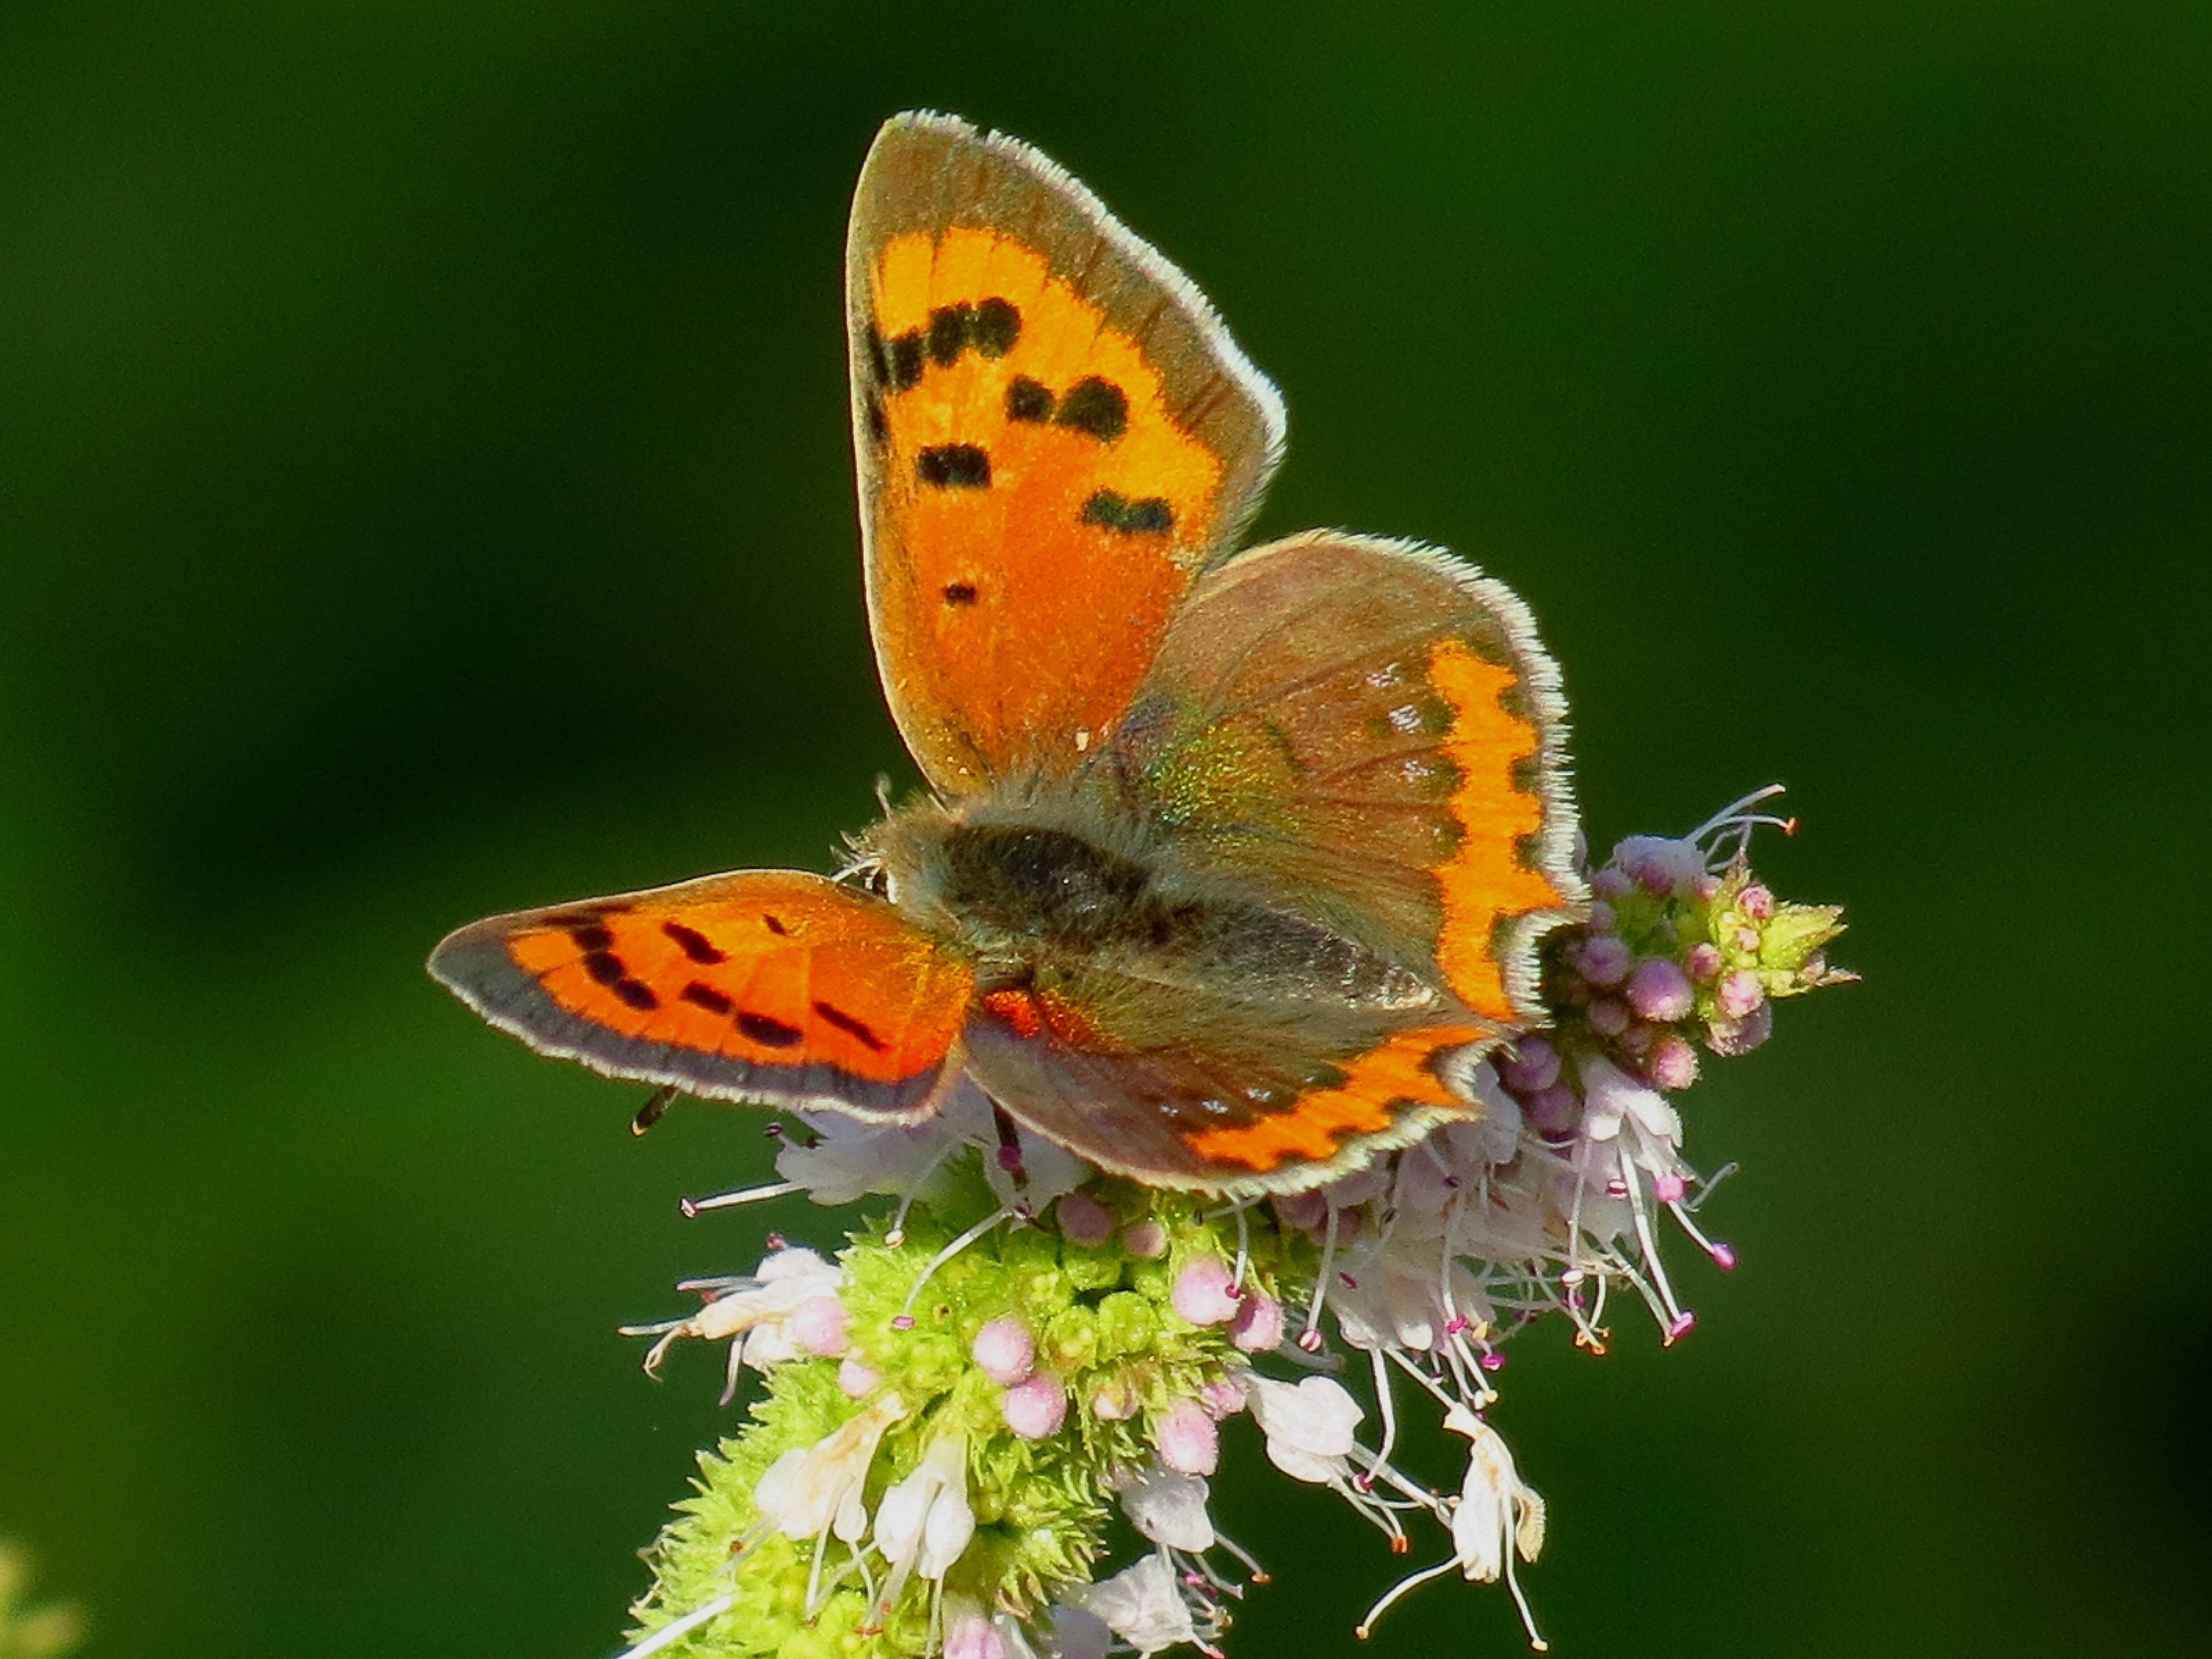
nature, photography, flower, insect, butterfly, flora, fauna, invertebrate, close up, nectar, pieridae, animales, mariposas, macro photography, arthropod, pollinator, moths and butterflies, lycaenid, brush footed butterfly, colias